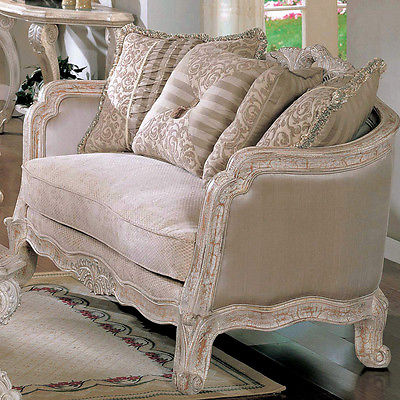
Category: sofa